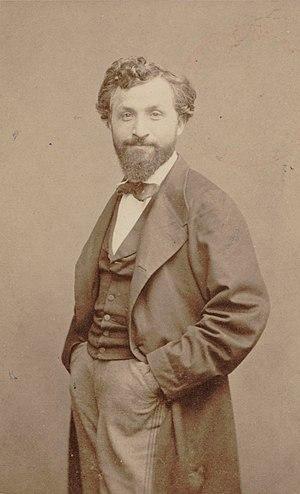
Gaetano Braga est un violoncelliste et un compositeur romantique italien, né le 9 juin 1829 à Giulianova et mort le 21 novembre 1907 à Milan.